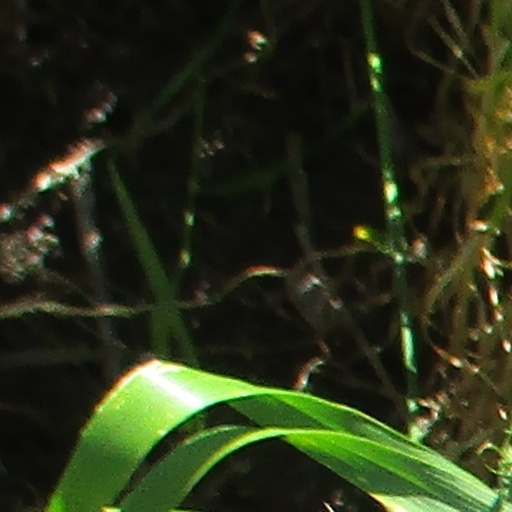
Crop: wheat